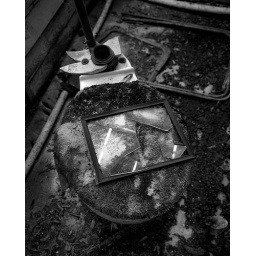
Framed postcard and a toilet on the front porch of the abandoned house on the Anderson property near Coleman, Florida.